The Case of Charles Dexter Ward

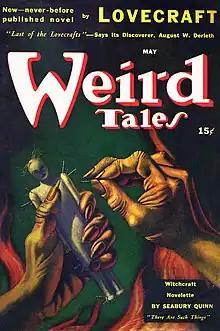
The first installment of "The Case of Charles Dexter Ward" was promoted with an outsized banner headline on the cover of "Weird Tales".

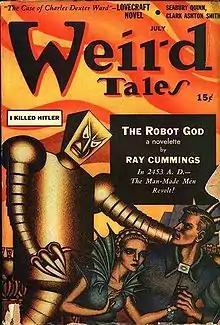
The second installment received a less prominent headline.

Charles Dexter Ward is a young man from a prominent Rhode Island family who has disappeared from a mental asylum. He had been incarcerated during a prolonged period of insanity, during which he exhibited minor and inexplicable physiological changes. His empty cell is found to be very dusty. The bulk of the story concerns the investigation conducted by the Wards' family doctor, Marinus Bicknell Willett, in an attempt to discover the reason for Ward's madness and physiological changes. Willett learns that Ward had spent the past several years attempting to discover the grave of his ill-reputed ancestor, Joseph Curwen.